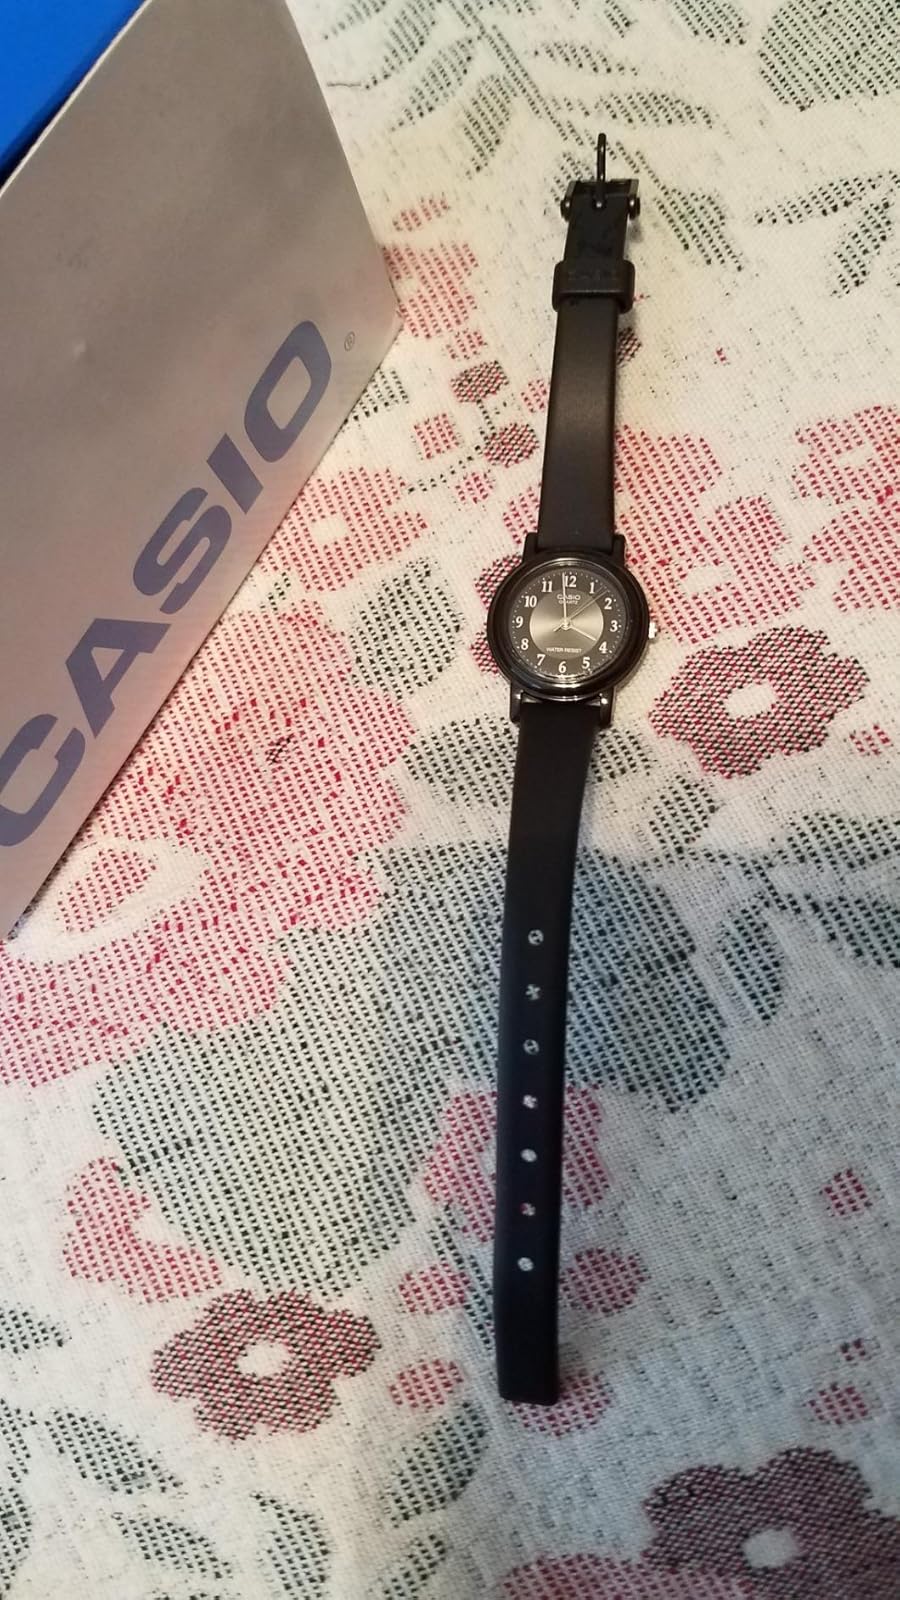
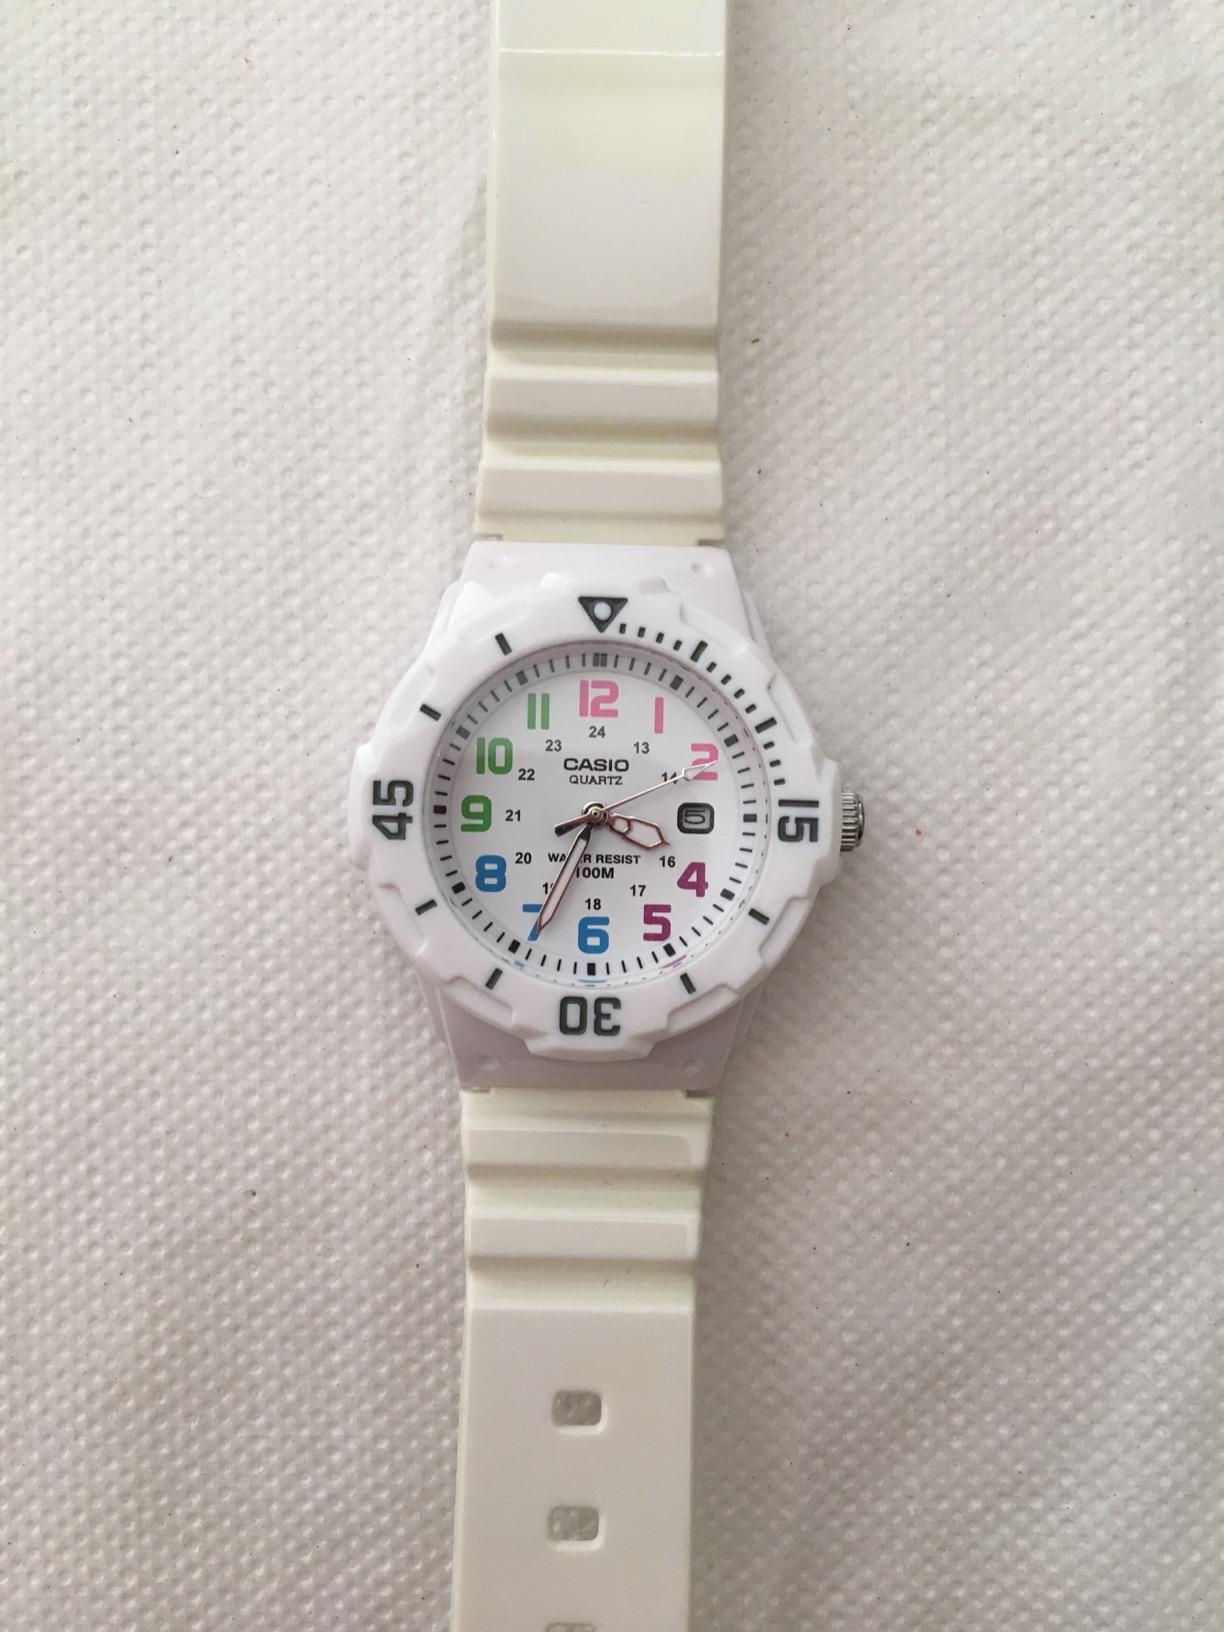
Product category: accessories_watch
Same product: no